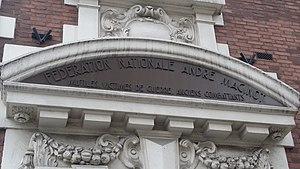
Frontispice de la Fédération André Maginot, 24bis boulevard Saint-Germain, Paris 5e
La Fédération nationale André-Maginot est une association à but non lucratif française et reconnue d'utilité publique par décret du 23 mai 1933. Elle œuvre dans l'entraide au profit des membres des familles des anciens combattants et au souvenir de ces derniers.